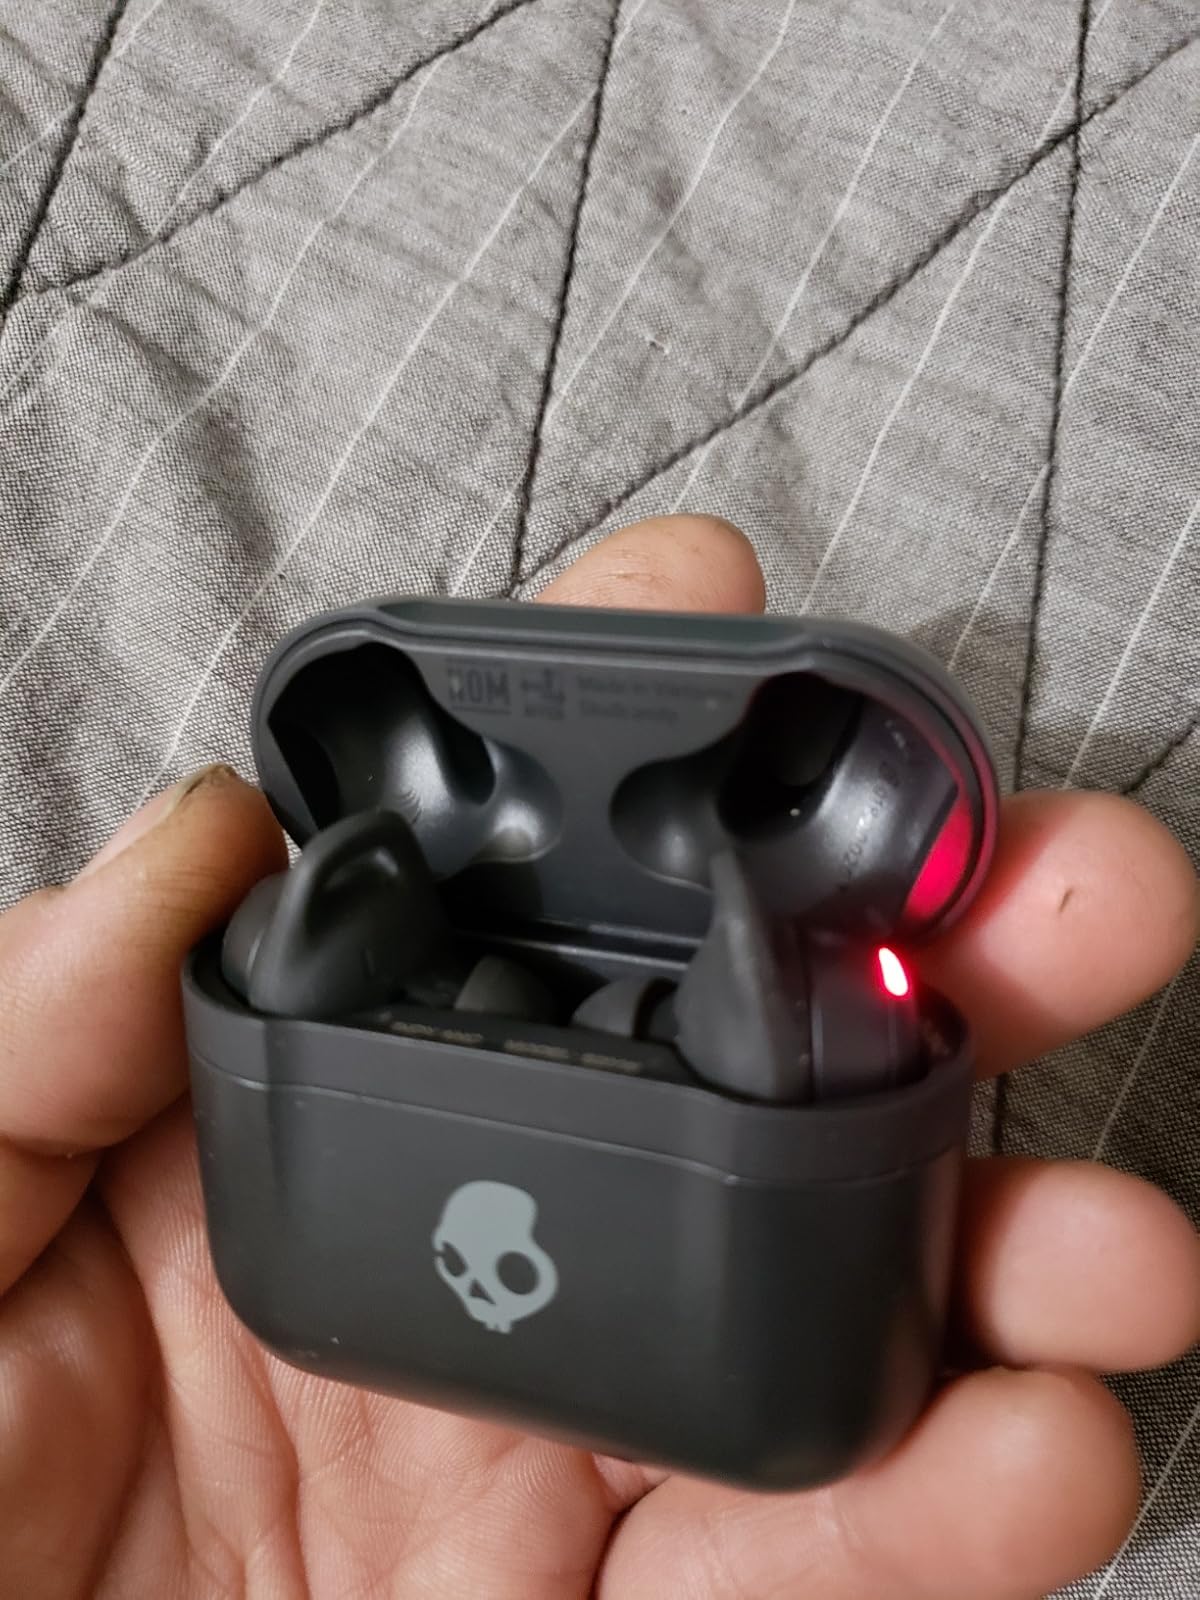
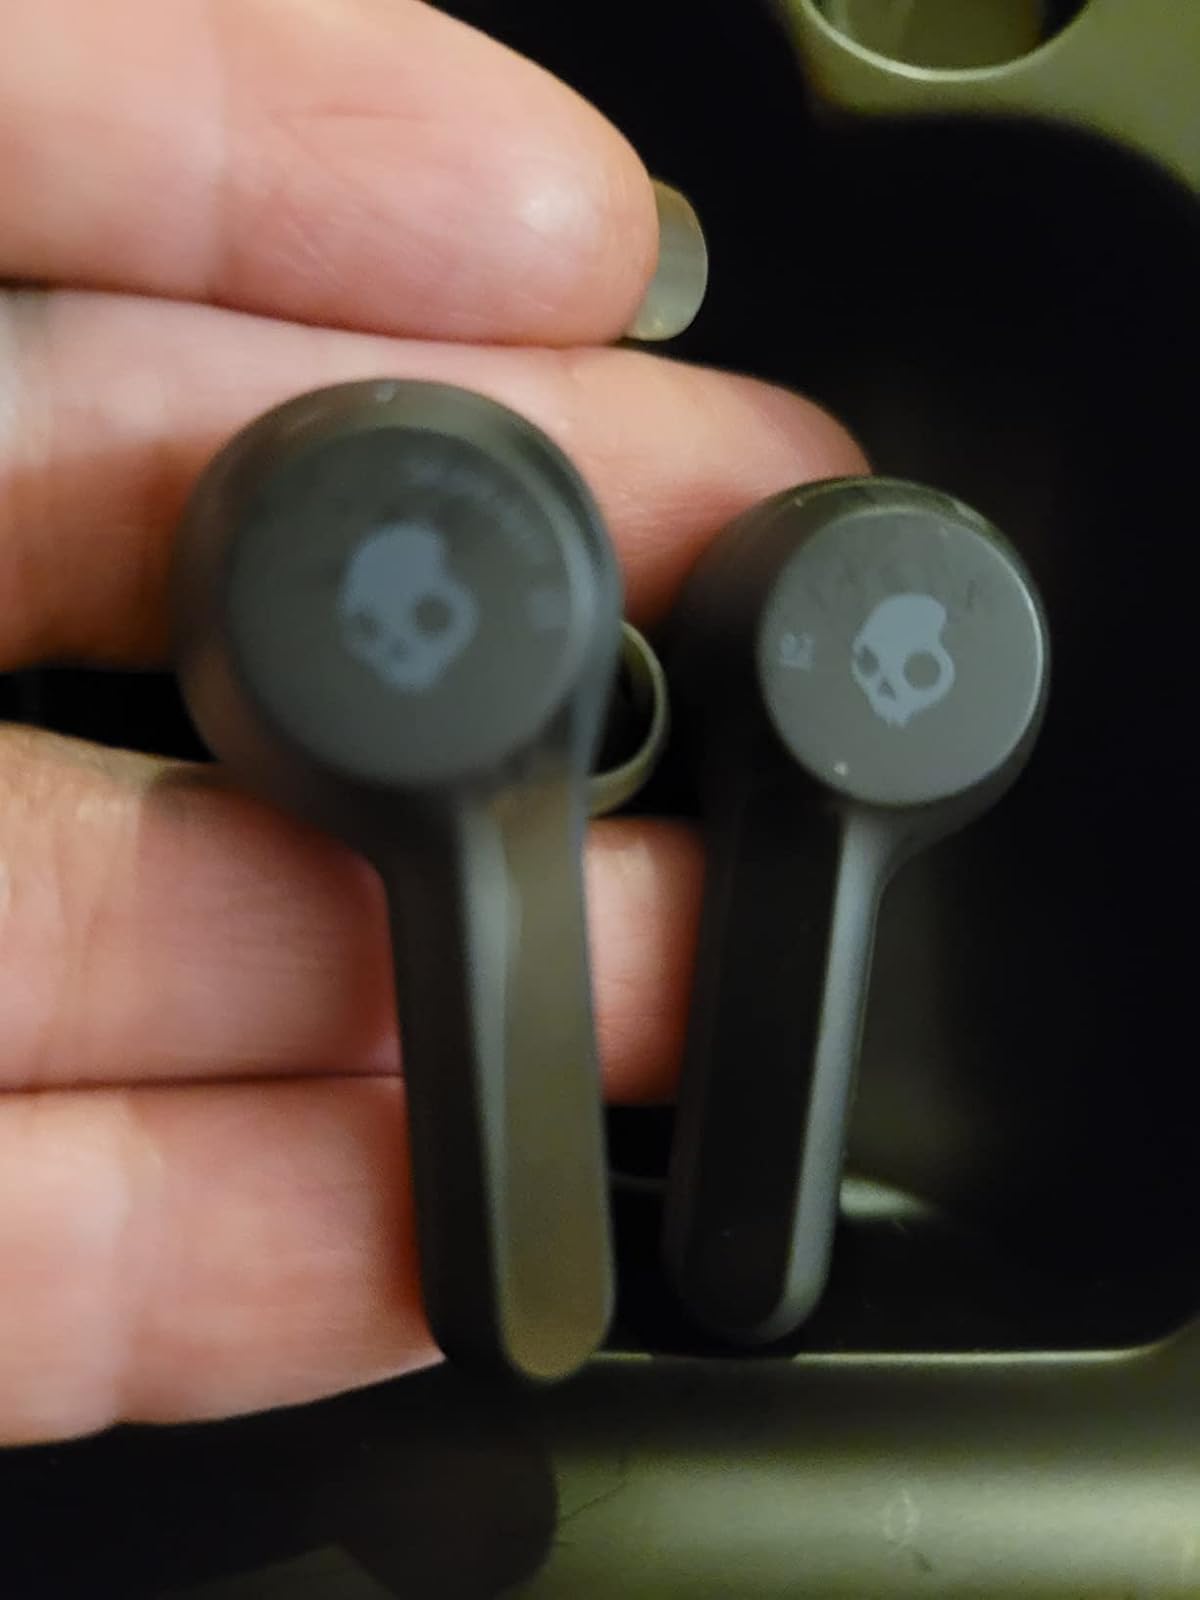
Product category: earbuds
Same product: no